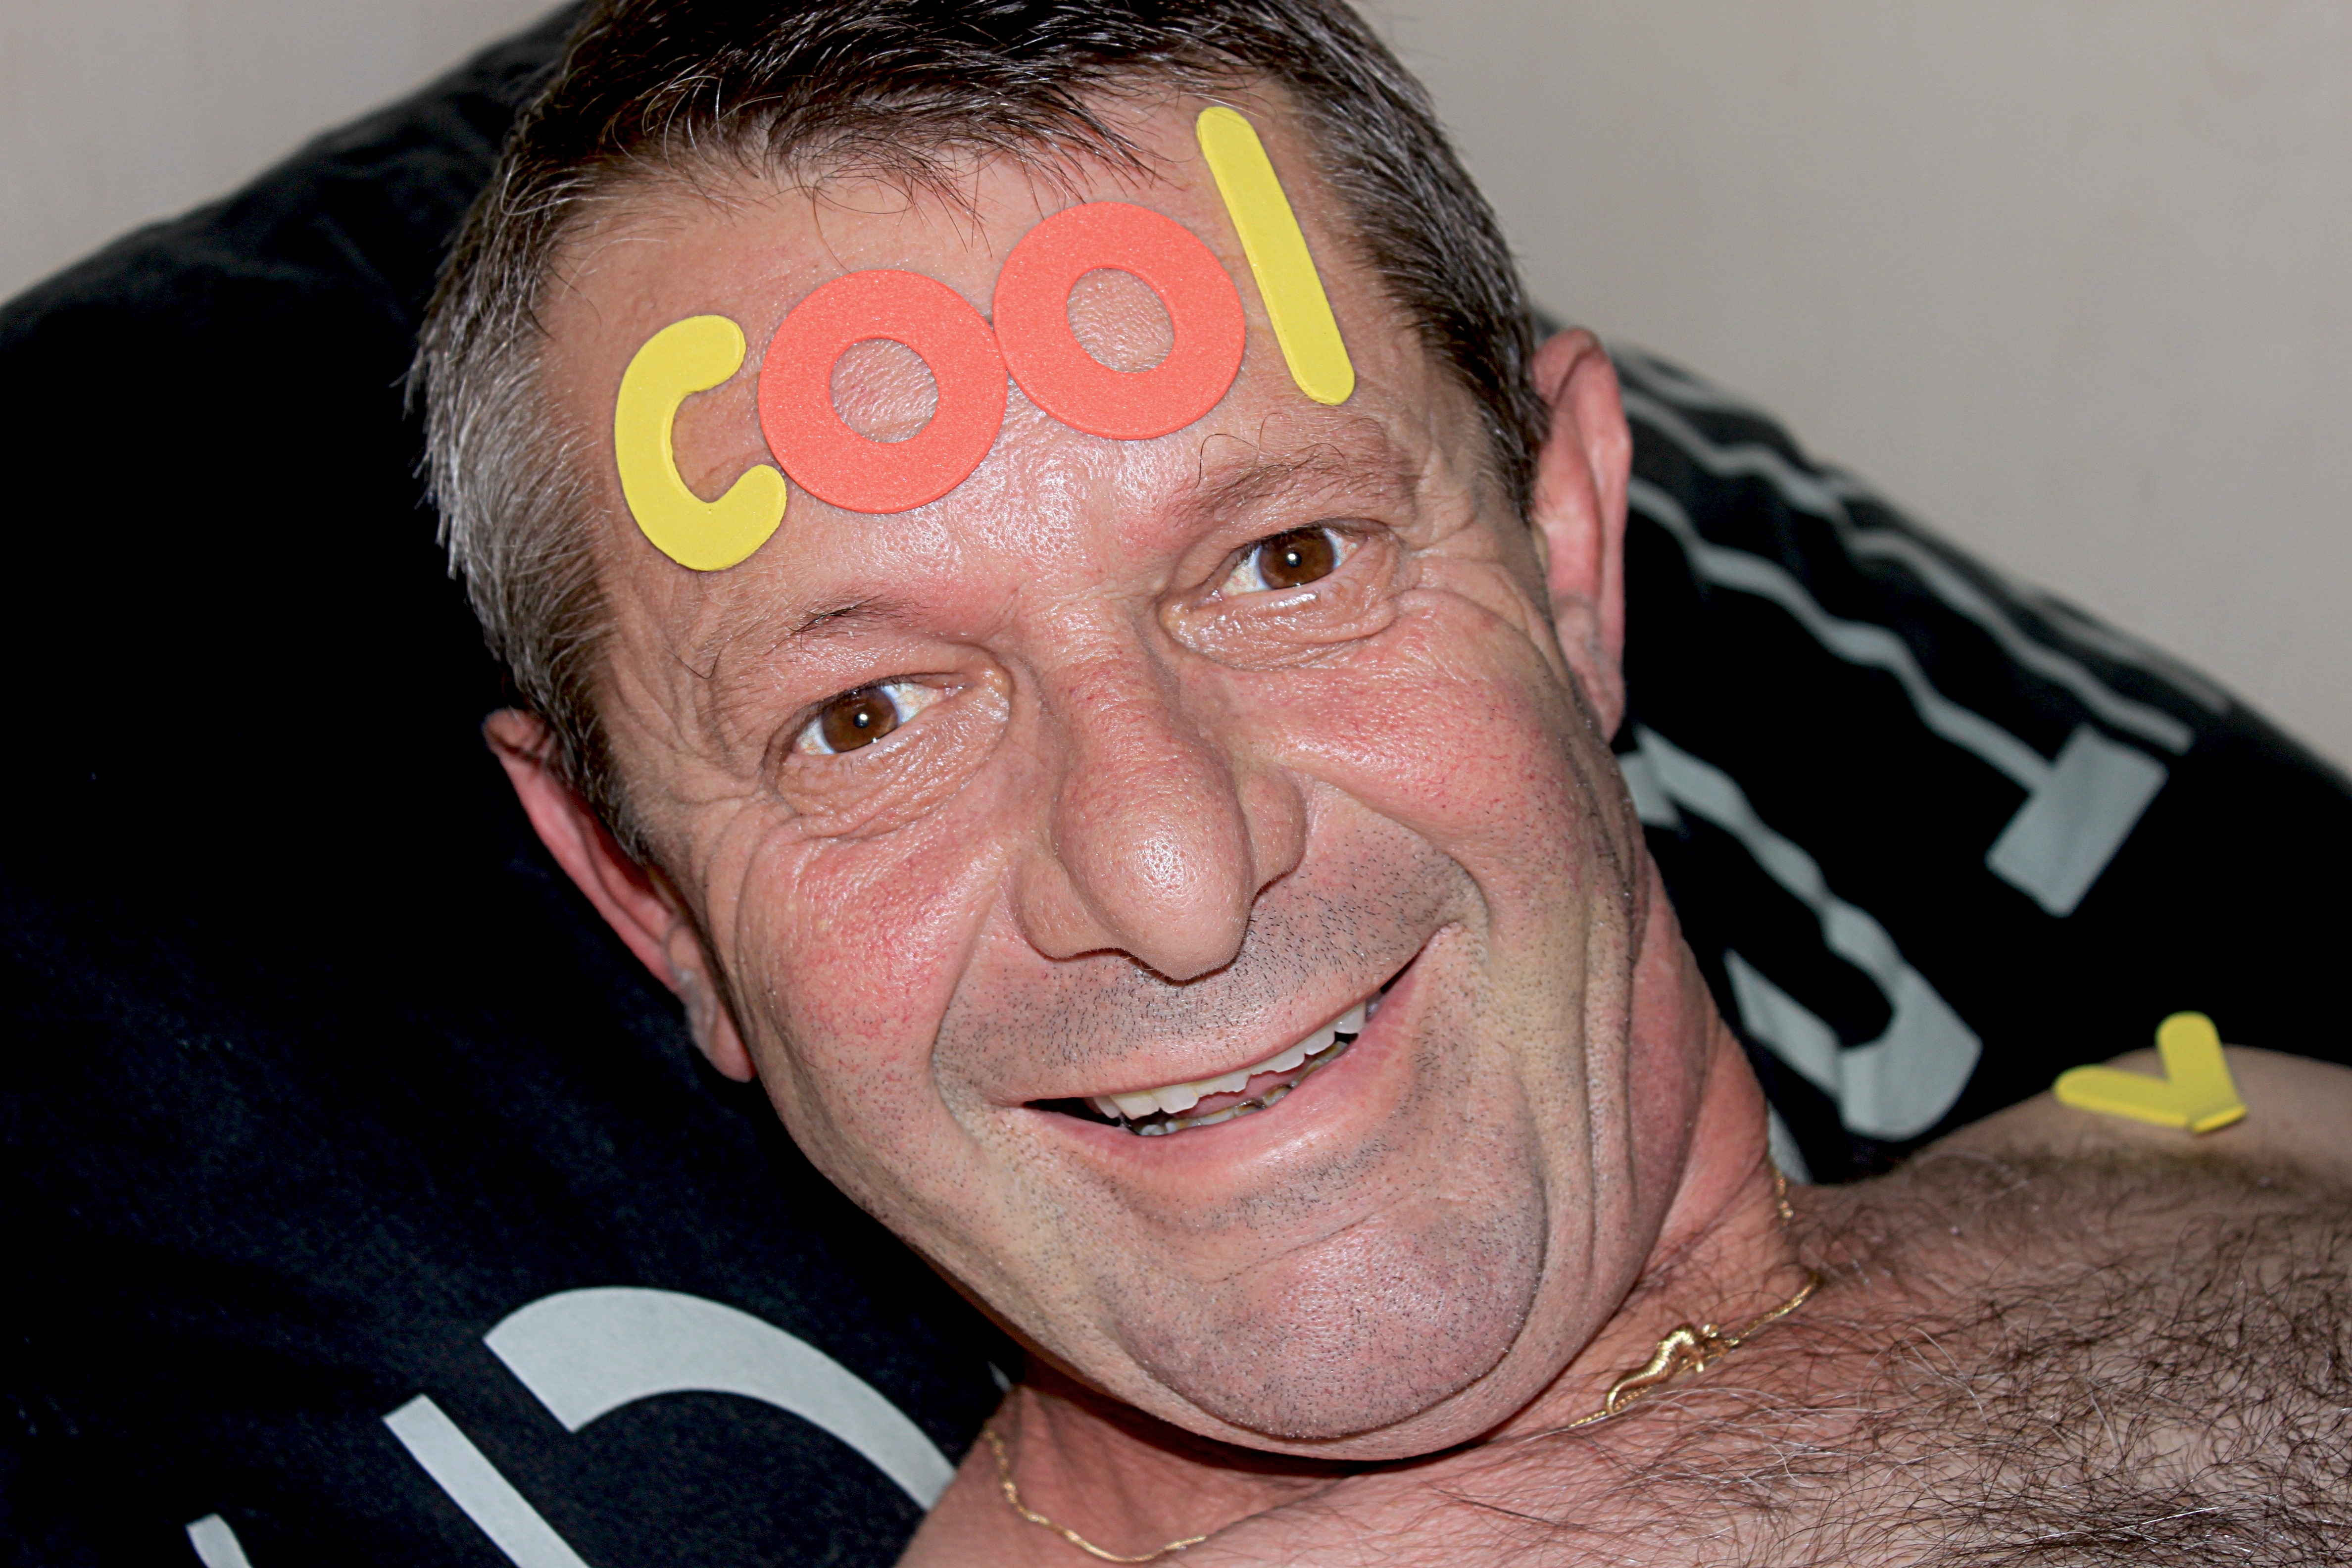
man, person, photography, portrait, facial expression, hairstyle, smile, mouth, face, nose, cool, head, picture, humor, organ